The Strength of Donald McKenzie

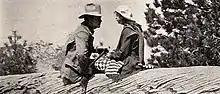
Film still

The Strength of Donald McKenzie is a 1916 American silent drama film directed by and starring William Russell and John Prescott. The film also stars Charlotte Burton, Harry Keenan, George Ahern, Nell Franzen, and Margaret Nichols.